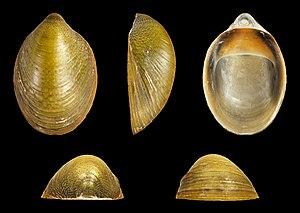
Septaria est un genre de mollusques, anciennement appelé Navicella.